U.S. Route 80 in Arizona

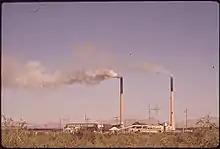
The Phelps Dodge smelter in Douglas, during operation in 1944

In Florence, US 80 and US 89 split from SR 79 at the state prison, going west on Ruggles Street, then south on Main Street through downtown. The junction with Main Street (SR 79 Business) and SR 287 on the south side of town served as the eastern terminus of SR 287 in 1951. From here, US 80 and US 89 went southeast on SR 79 Business, returning to SR 79. Just south of Florence on the side of the highway is a roadside memorial to cowboy western actor Tom Mix. It was not far from this position in 1940 that Mix was killed when his car slid off US 80/US 89 into a small wash. US 80/US 89 continued south to Arizona at the southern terminus of SR 77.